Volkswagen Golf Mk4

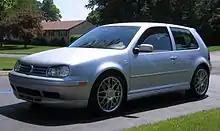
Volkswagen GTI 337 Edition

The "GTI 25th Anniversary Edition" was a special version of the Golf GTI for the European market to commemorate the first GTI, launched in 1976. The 25th Anniversary edition was available in three paint colour options: Tornado Red, Reflex Silver & Diamond Black.